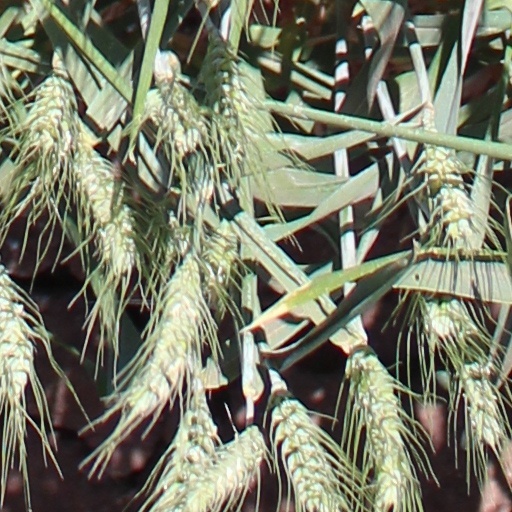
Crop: wheat